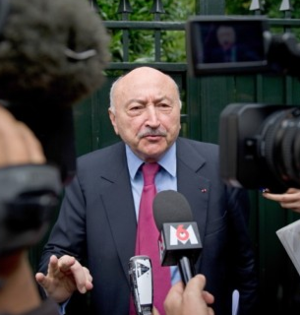
Georges Kiejman répond aux questions des journalistes
Georges Kiejman, né le 12 août 1932 à Paris, est un avocat et homme politique français.
Le gouvernement Pierre Bérégovoy est le gouvernement de la République française du 2 avril 1992 au 29 mars 1993. Quatrième gouvernement du deuxième mandat du président de la République François Mitterrand, il est dirigé par Pierre Bérégovoy.
Le gouvernement Édith Cresson est le gouvernement de la République française du 15 mai 1991 au 2 avril 1992. Troisième gouvernement du deuxième mandat du président de la République François Mitterrand, il est dirigé par Édith Cresson, première et encore aujourd'hui seule femme à avoir dirigé un gouvernement français.